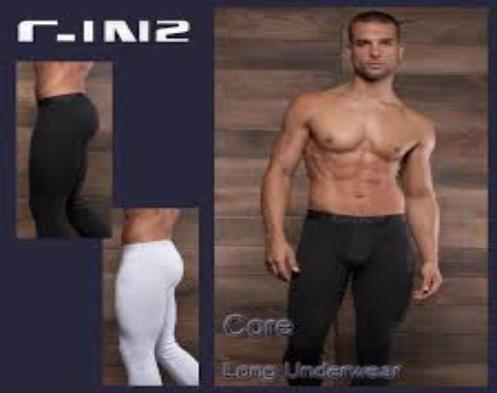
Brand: C-IN2
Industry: Clothes